Chihayafuru Part 1

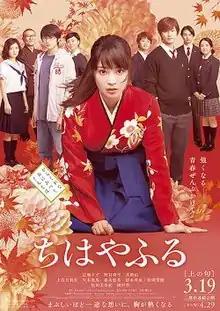
Poster

is a 2016 Japanese sports romantic teen drama film written and directed by and starring Suzu Hirose, Shūhei Nomura, Mackenyu, Mone Kamishiraishi, , , , Miyuki Matsuda and Jun Kunimura. It is the first of three live action film adaptations of the manga series "Chihayafuru", written and illustrated by Yuki Suetsugu. The film was released in Japan by Toho on March 19, 2016. It was followed by "Chihayafuru: Shimo no Ku", released in Japan on April 29, 2016. "Chihayafuru: Musubi", the third and final film in the series, was released in Japan on March 17, 2018.